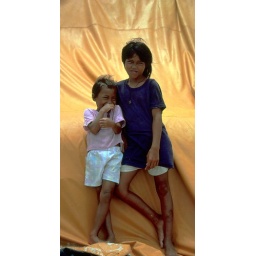
Sulu Sea 2 girls by yellow tarp